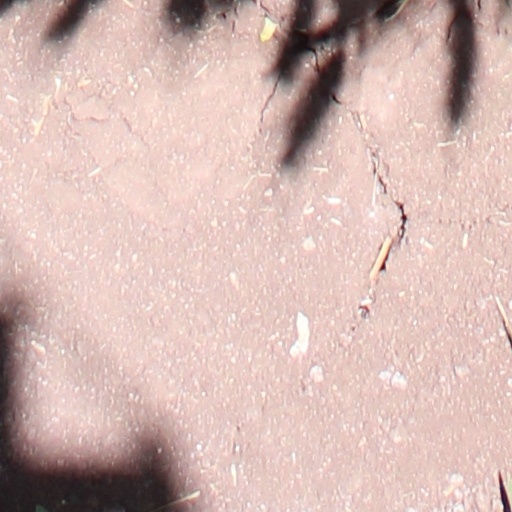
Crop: wheat